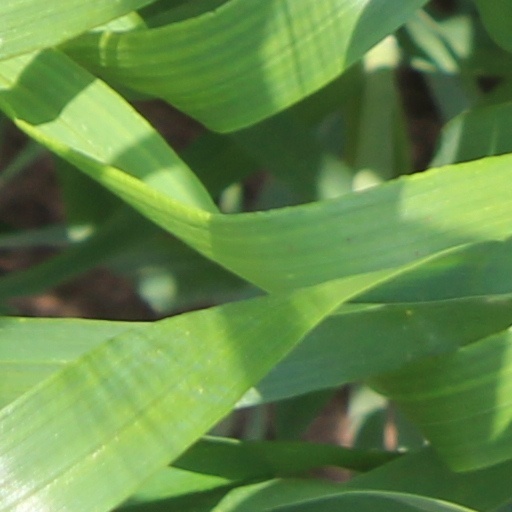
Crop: wheat